Scene from a Deluge

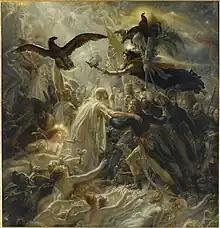
Anne-Louis Girodet de Roussy-Trioson "Ossian Receiving the Ghosts of French Heroes" c. 1802

Despite frequent comparisons to Nicolas Poussin's "Le Déluge", Girodet denied any relationship to the piece, and insisted that the painting was not a depiction of the biblical flood. In an article for the Journal de Paris, Girodet revealed that the title of the work was misprinted in the Salon catalog as “Une Scene du Deluge” rather than “Une Scene de Deluge.” Initially, critics complained that the painting lacked the “panoramic vastness” typically associated with the biblical flood. Attributing the confusion to the mistaken title, Girodet emphasized that he merely wished to illustrate ‘a sudden and partial inundation produced by a convulsion of nature’.